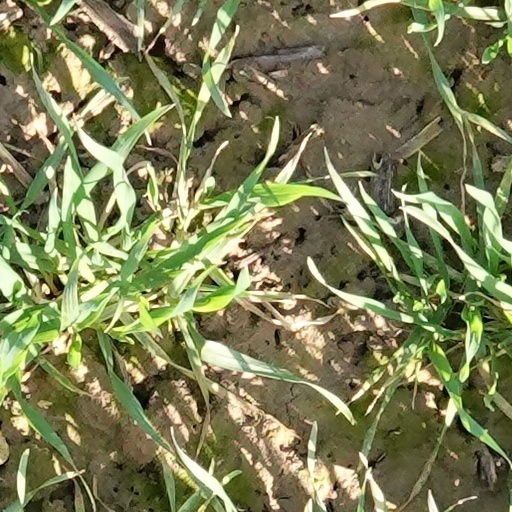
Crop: wheat